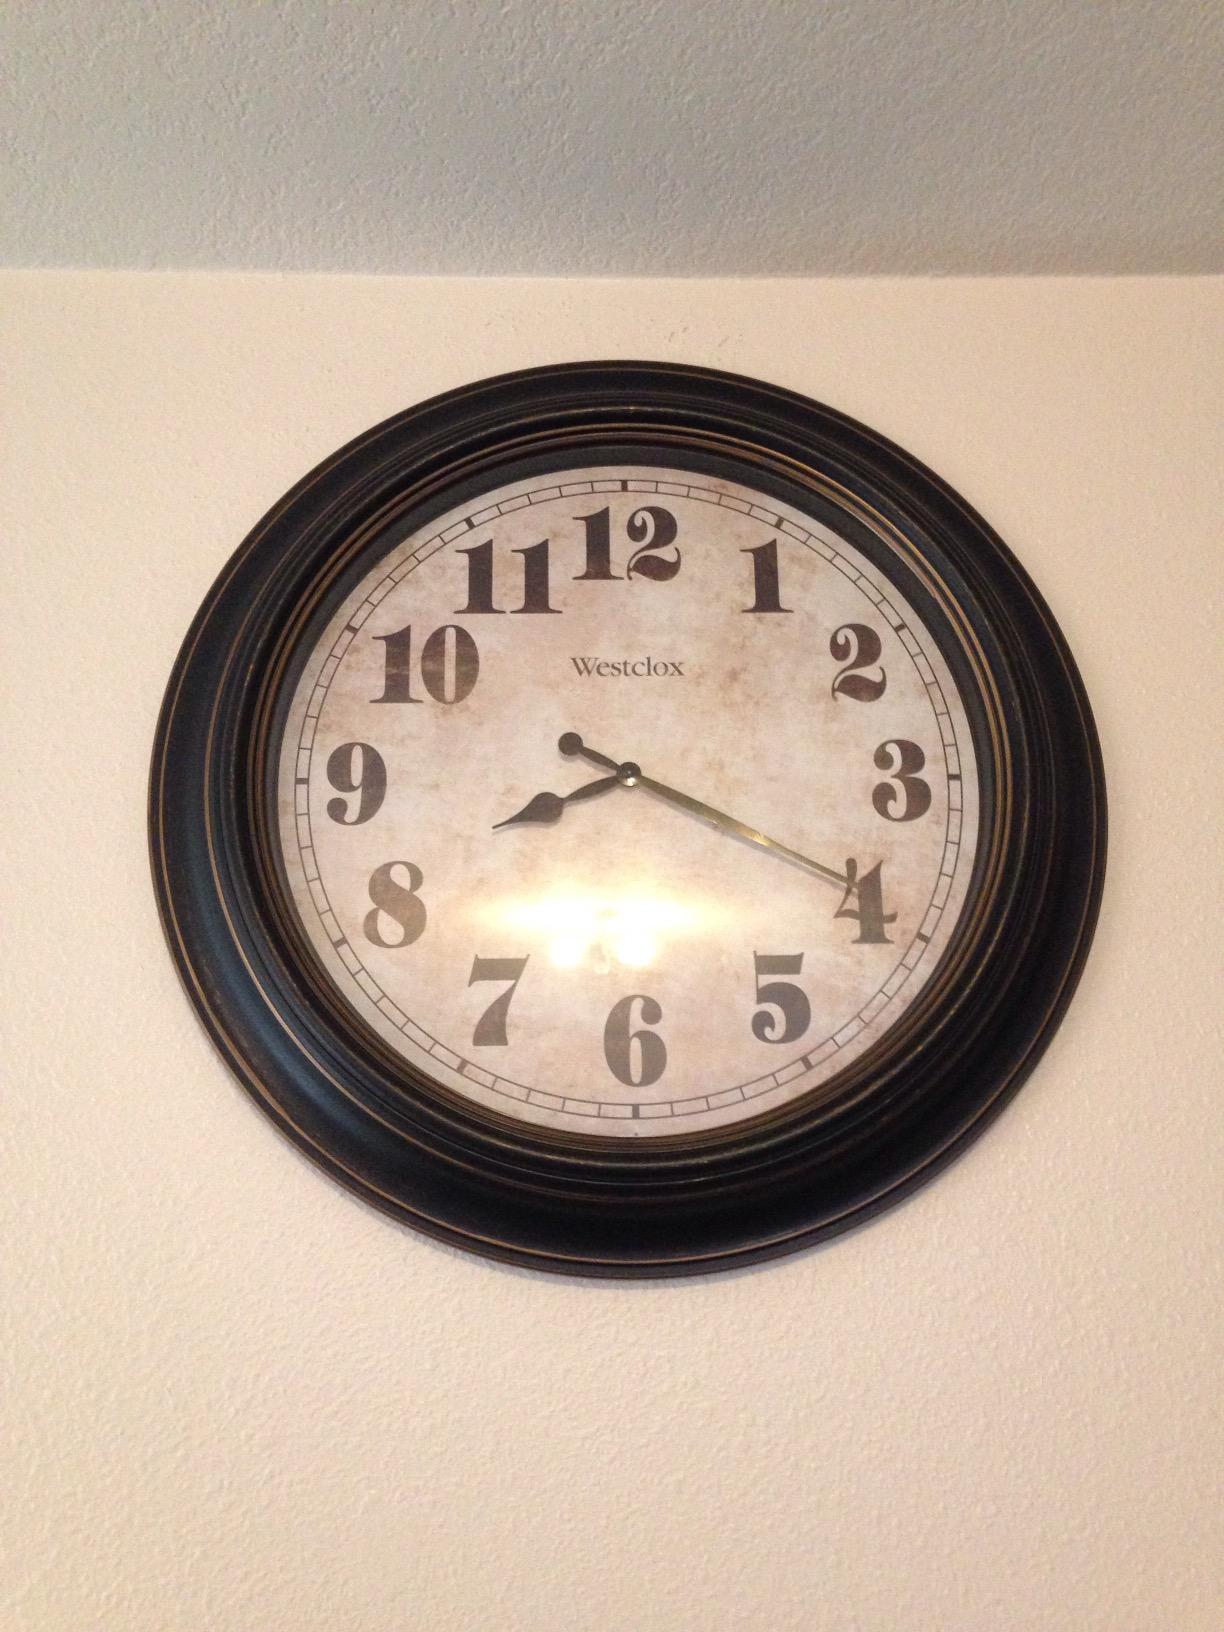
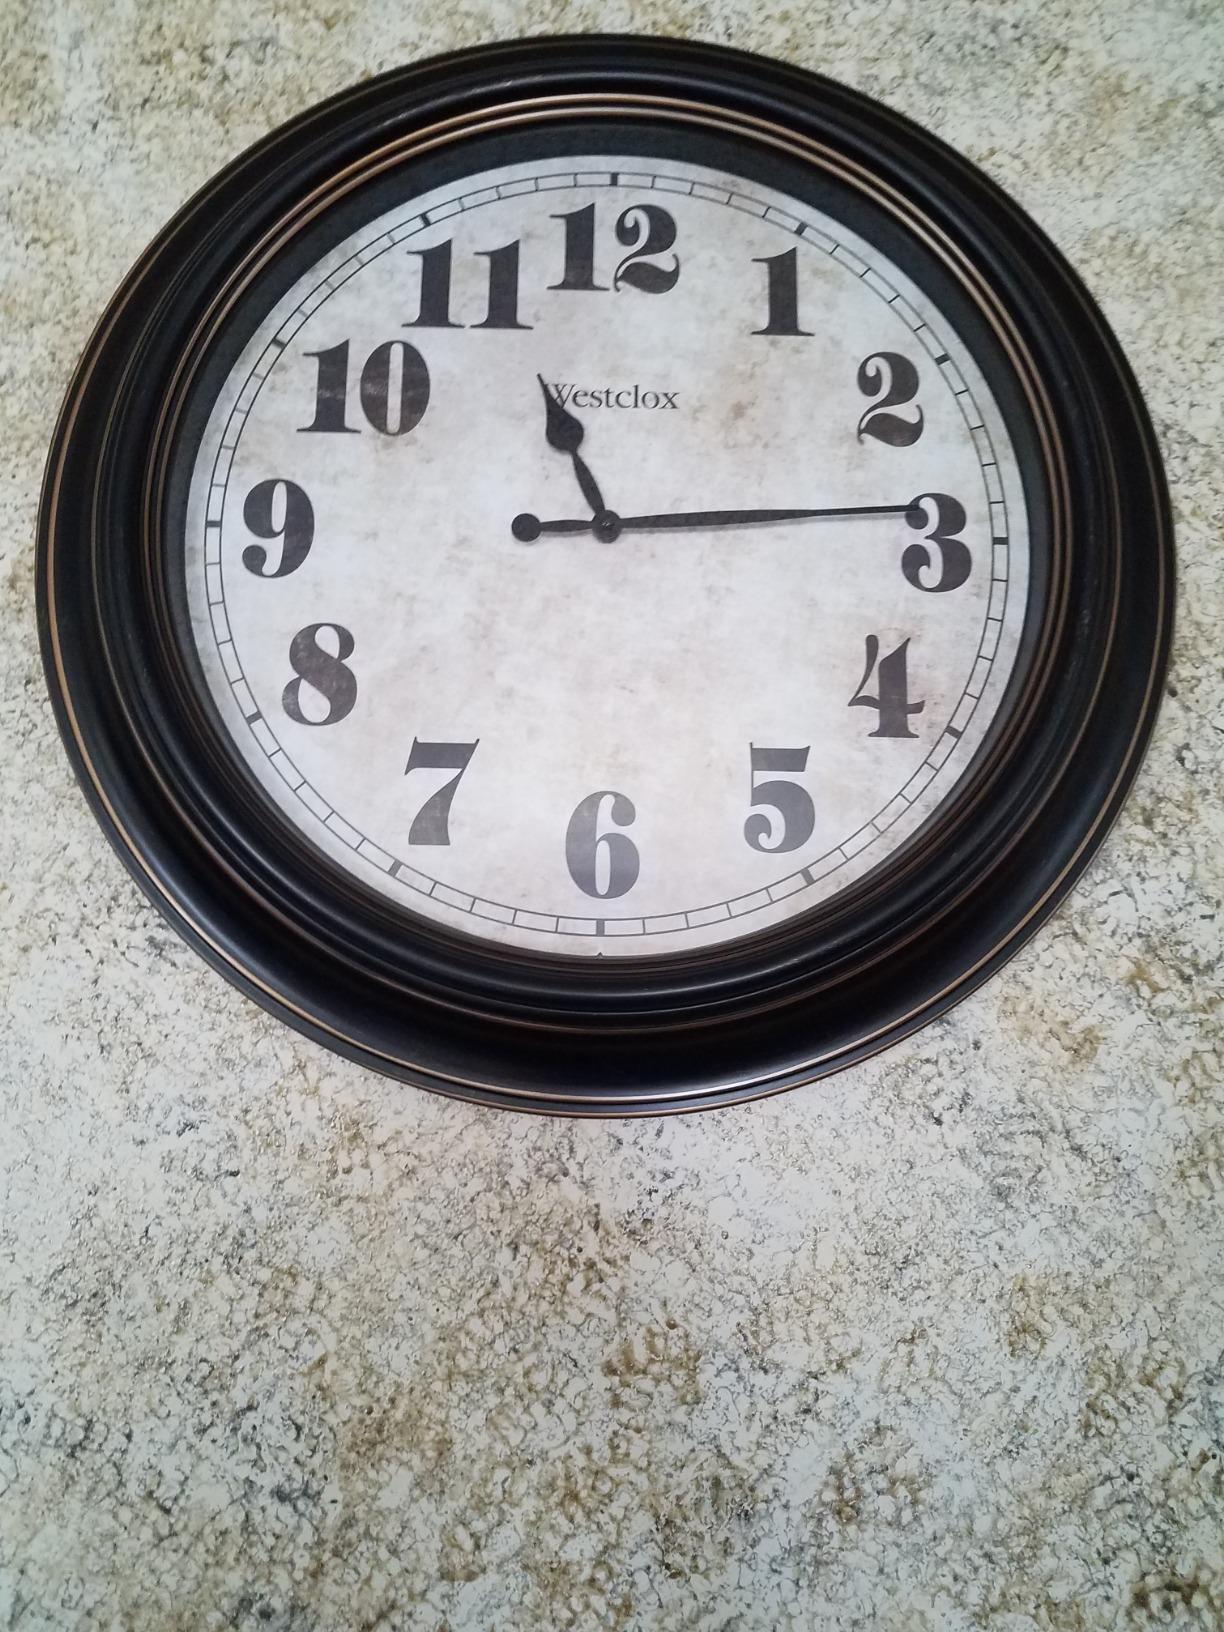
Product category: clock
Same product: yes